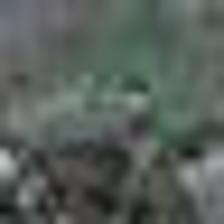
Label: clustered